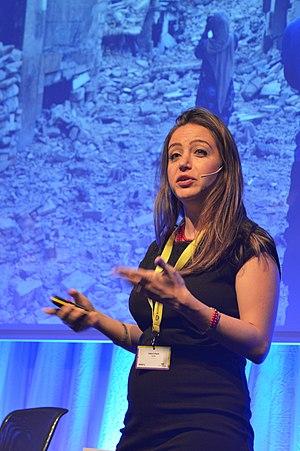
Zaina Erhaim est une journaliste syrienne présentement basée en Turquie.